Axel Lehmann

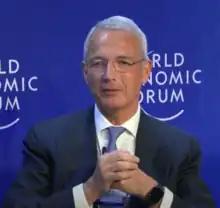
Lehmann in 2022

Axel P. Lehmann (born 1959) is a Swiss business executive. From January 2022 to June 2023, he was chairman of the Credit Suisse Group.